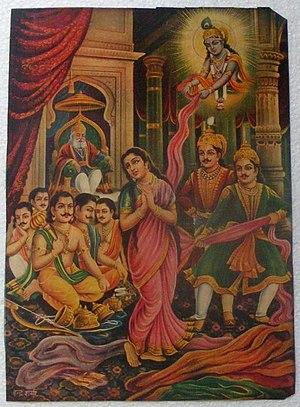
Une chambre en Inde est un spectacle de théâtre comprenant de la musique et de la danse créé collectivement le 5 novembre 2016 au théâtre La Cartoucherie de Vincennes par la troupe du Théâtre du Soleil, sous la direction d'Ariane Mnouchkine. Le texte a été en partie écrit par Hélène Cixous, la musique composée par Jean-Jacques Lemêtre et les scènes de théâtre indien dirigées par Kalaimamani Purisai Kannappa Sambandan Thambiran. Le spectacle, qui s'inspire en partie de l'épopée indienne du Mahabharata et du théâtre indien, a aussi été conçu comme une réponse théâtrale aux attentats du 13 novembre 2015 en France. Il aborde d'autres sujets sérieux comme la condition des femmes en Inde et dans le monde, la guerre en Syrie et l'utilité du théâtre, mais opte pour un registre à dominante comique tout en jouant sur de fréquents changements de ton.